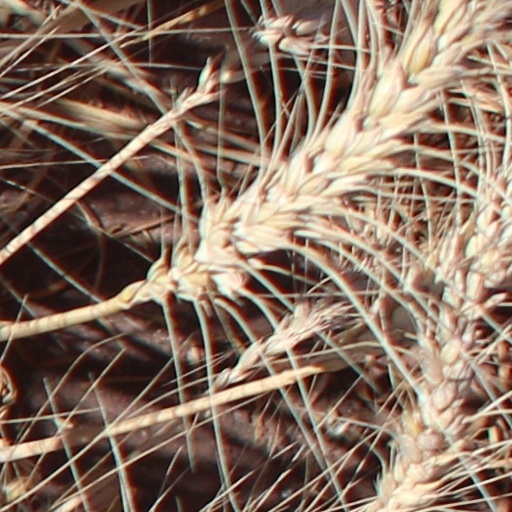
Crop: wheat